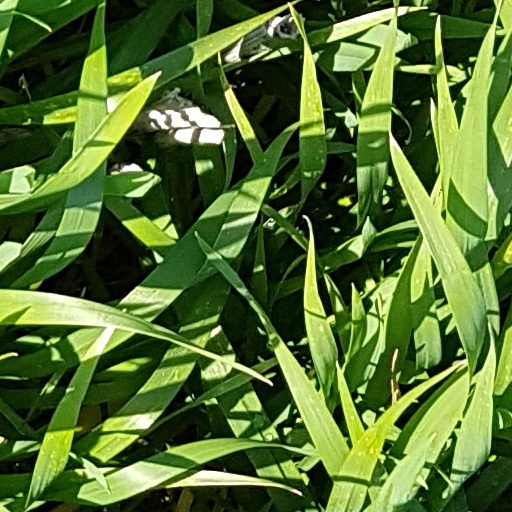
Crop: wheat